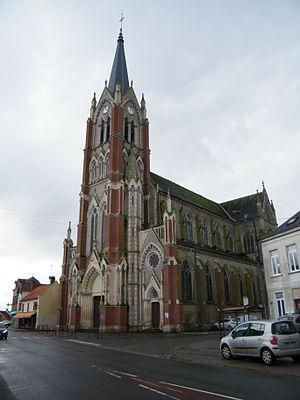
église.
Vignacourt est une commune française située dans le département de la Somme en région Hauts-de-France. Elle fait partie de la communauté de communes du Val de Nièvre et environs dont le siège est fixé à Flixecourt.
L'église saint Firmin de Vignacourt est une église située à Vignacourt, en France, dans le département de la Somme, au nord d'Amiens.